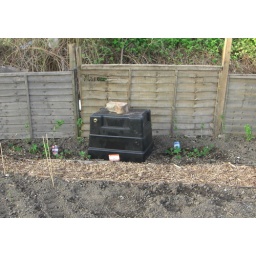
The Rhubarb is under the black box